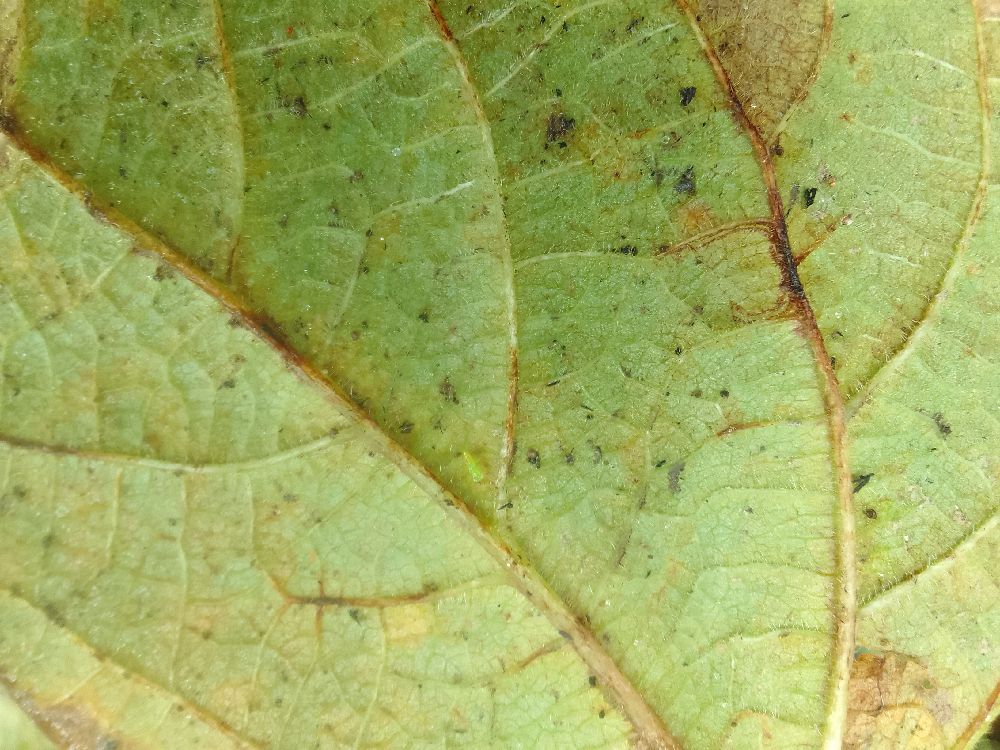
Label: anthracnose